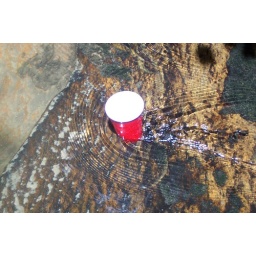
cup o' beer in streaming water